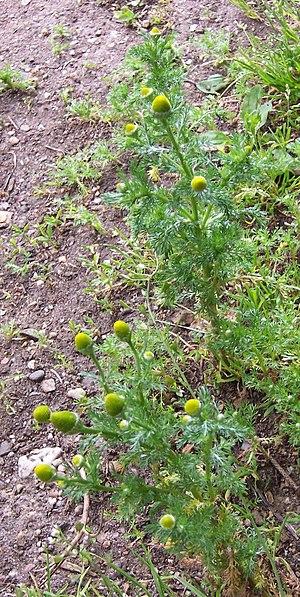
Matricaria discoidea, la Matricaire odorante ou Matricaire sans ligules est une plante herbacée annuelle de la famille des Astéracées.